Palomar College

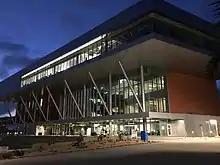
Palomar College library

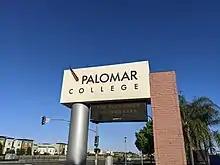
Palomar college sign

Palomar College offers 250 associate degree and certificate programs as well as programs for students wishing to transfer to many different four-year universities, including institutions in the University of California and California State University systems. These programs are organized into five academic divisions: